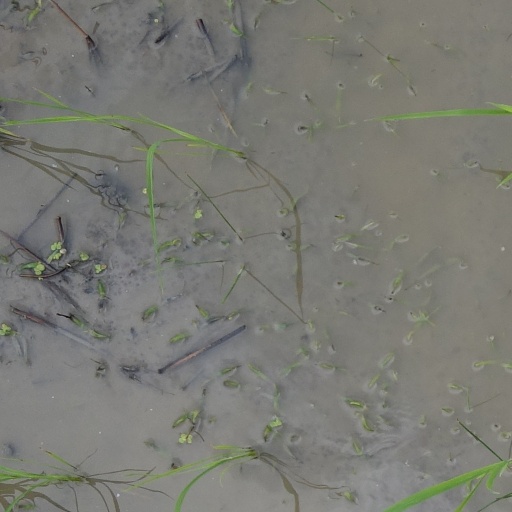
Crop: rice